Oradea

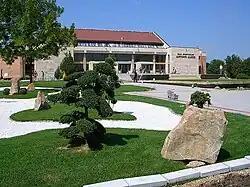
"Antonio Alexe" Arena

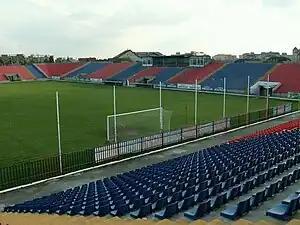
"Iuliu Bodola" Stadium

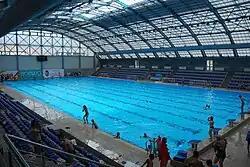
"Ion Alexandrescu" Water Polo Centre

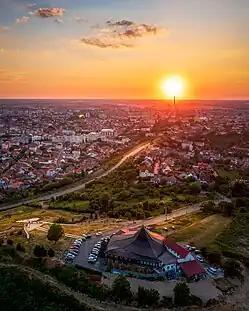
The metropolitan area, seen from Ciuperca hill

CSM Oradea is Oradea's professional basketball club that plays in the country's 1st division, Liga Națională, a competition that the club won in 2016 and 2018, also competing in international competitions such as Champions League. The team plays its home matches at the Arena Antonio Alexe.